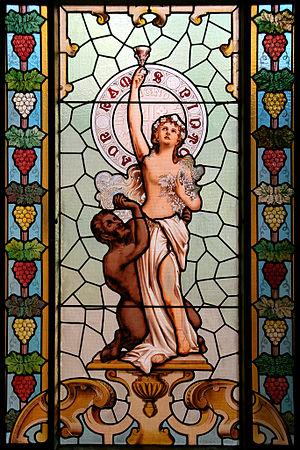
Ce vitrail a été initialement conçu, en 1899, par l'architecte portugais Marques da Silva pour Picard et Cie à Paris
Le porto est un vin muté portugais, produit uniquement dans la région du Haut Douro, à cent kilomètres en amont de la ville éponyme, entre Peso da Régua et la frontière espagnole. Le mot porto est un onomastisme, puisqu'il provient du nom de la ville de même nom. La basse vallée du fleuve, au voisinage de Porto, n'est pas le domaine du vin de ce nom mais celui du vinho verde, le climat local ne permettant pas au raisin d'atteindre ici sa pleine maturité.